Geoffrey Jellicoe

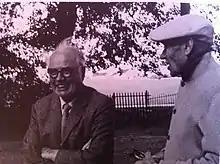
Sir Geoffrey Jellicoe (left) with artist Ben Nicholson

Jellicoe was born in Chelsea, London, the younger son of Florence Waterson ("née" Waylett) and her husband George Edward Jellicoe, a publisher's manager, and later publisher. He trained as an architect at the Architectural Association in London in 1919 and won a British Prix de Rome for Architecture in 1923, which enabled him to research his first book "Italian Gardens of the Renaissance" with John C. Shepherd. This pioneering study did much to re-awaken interest in this great period of landscape design, and through its copious photographic illustrations publicized the then perilously decayed condition of many of the gardens. He later became principal of the Architectural Association from 1938 to 1942.